Mustafa II

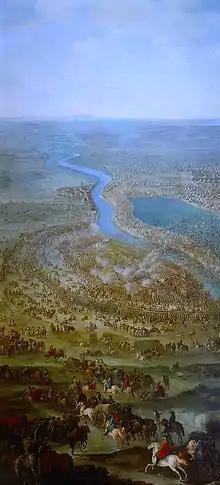
Battle of Zenta

He was born at Edirne Palace on 6 February 1664. He was the son of Sultan Mehmed IV (1648–87) and Gülnuş Sultan, originally named Evmania, who was of Greek descent.